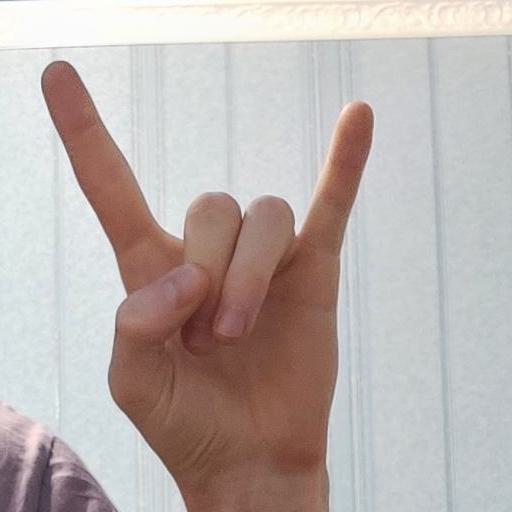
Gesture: rock